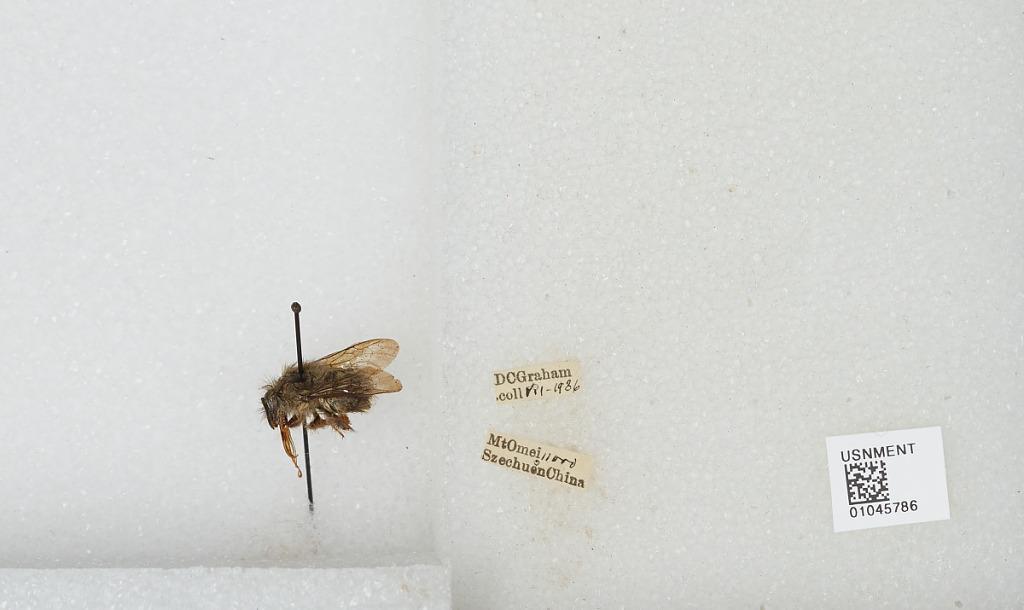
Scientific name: Bombus sp.
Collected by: D. Graham
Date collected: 1936-7-
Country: China
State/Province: Sichuan
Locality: Mt Emei